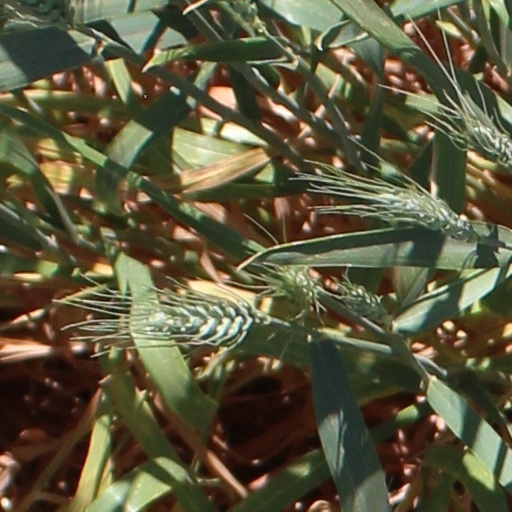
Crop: wheat